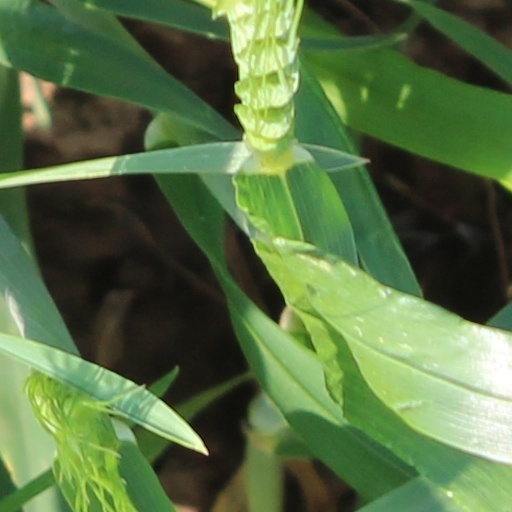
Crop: wheat